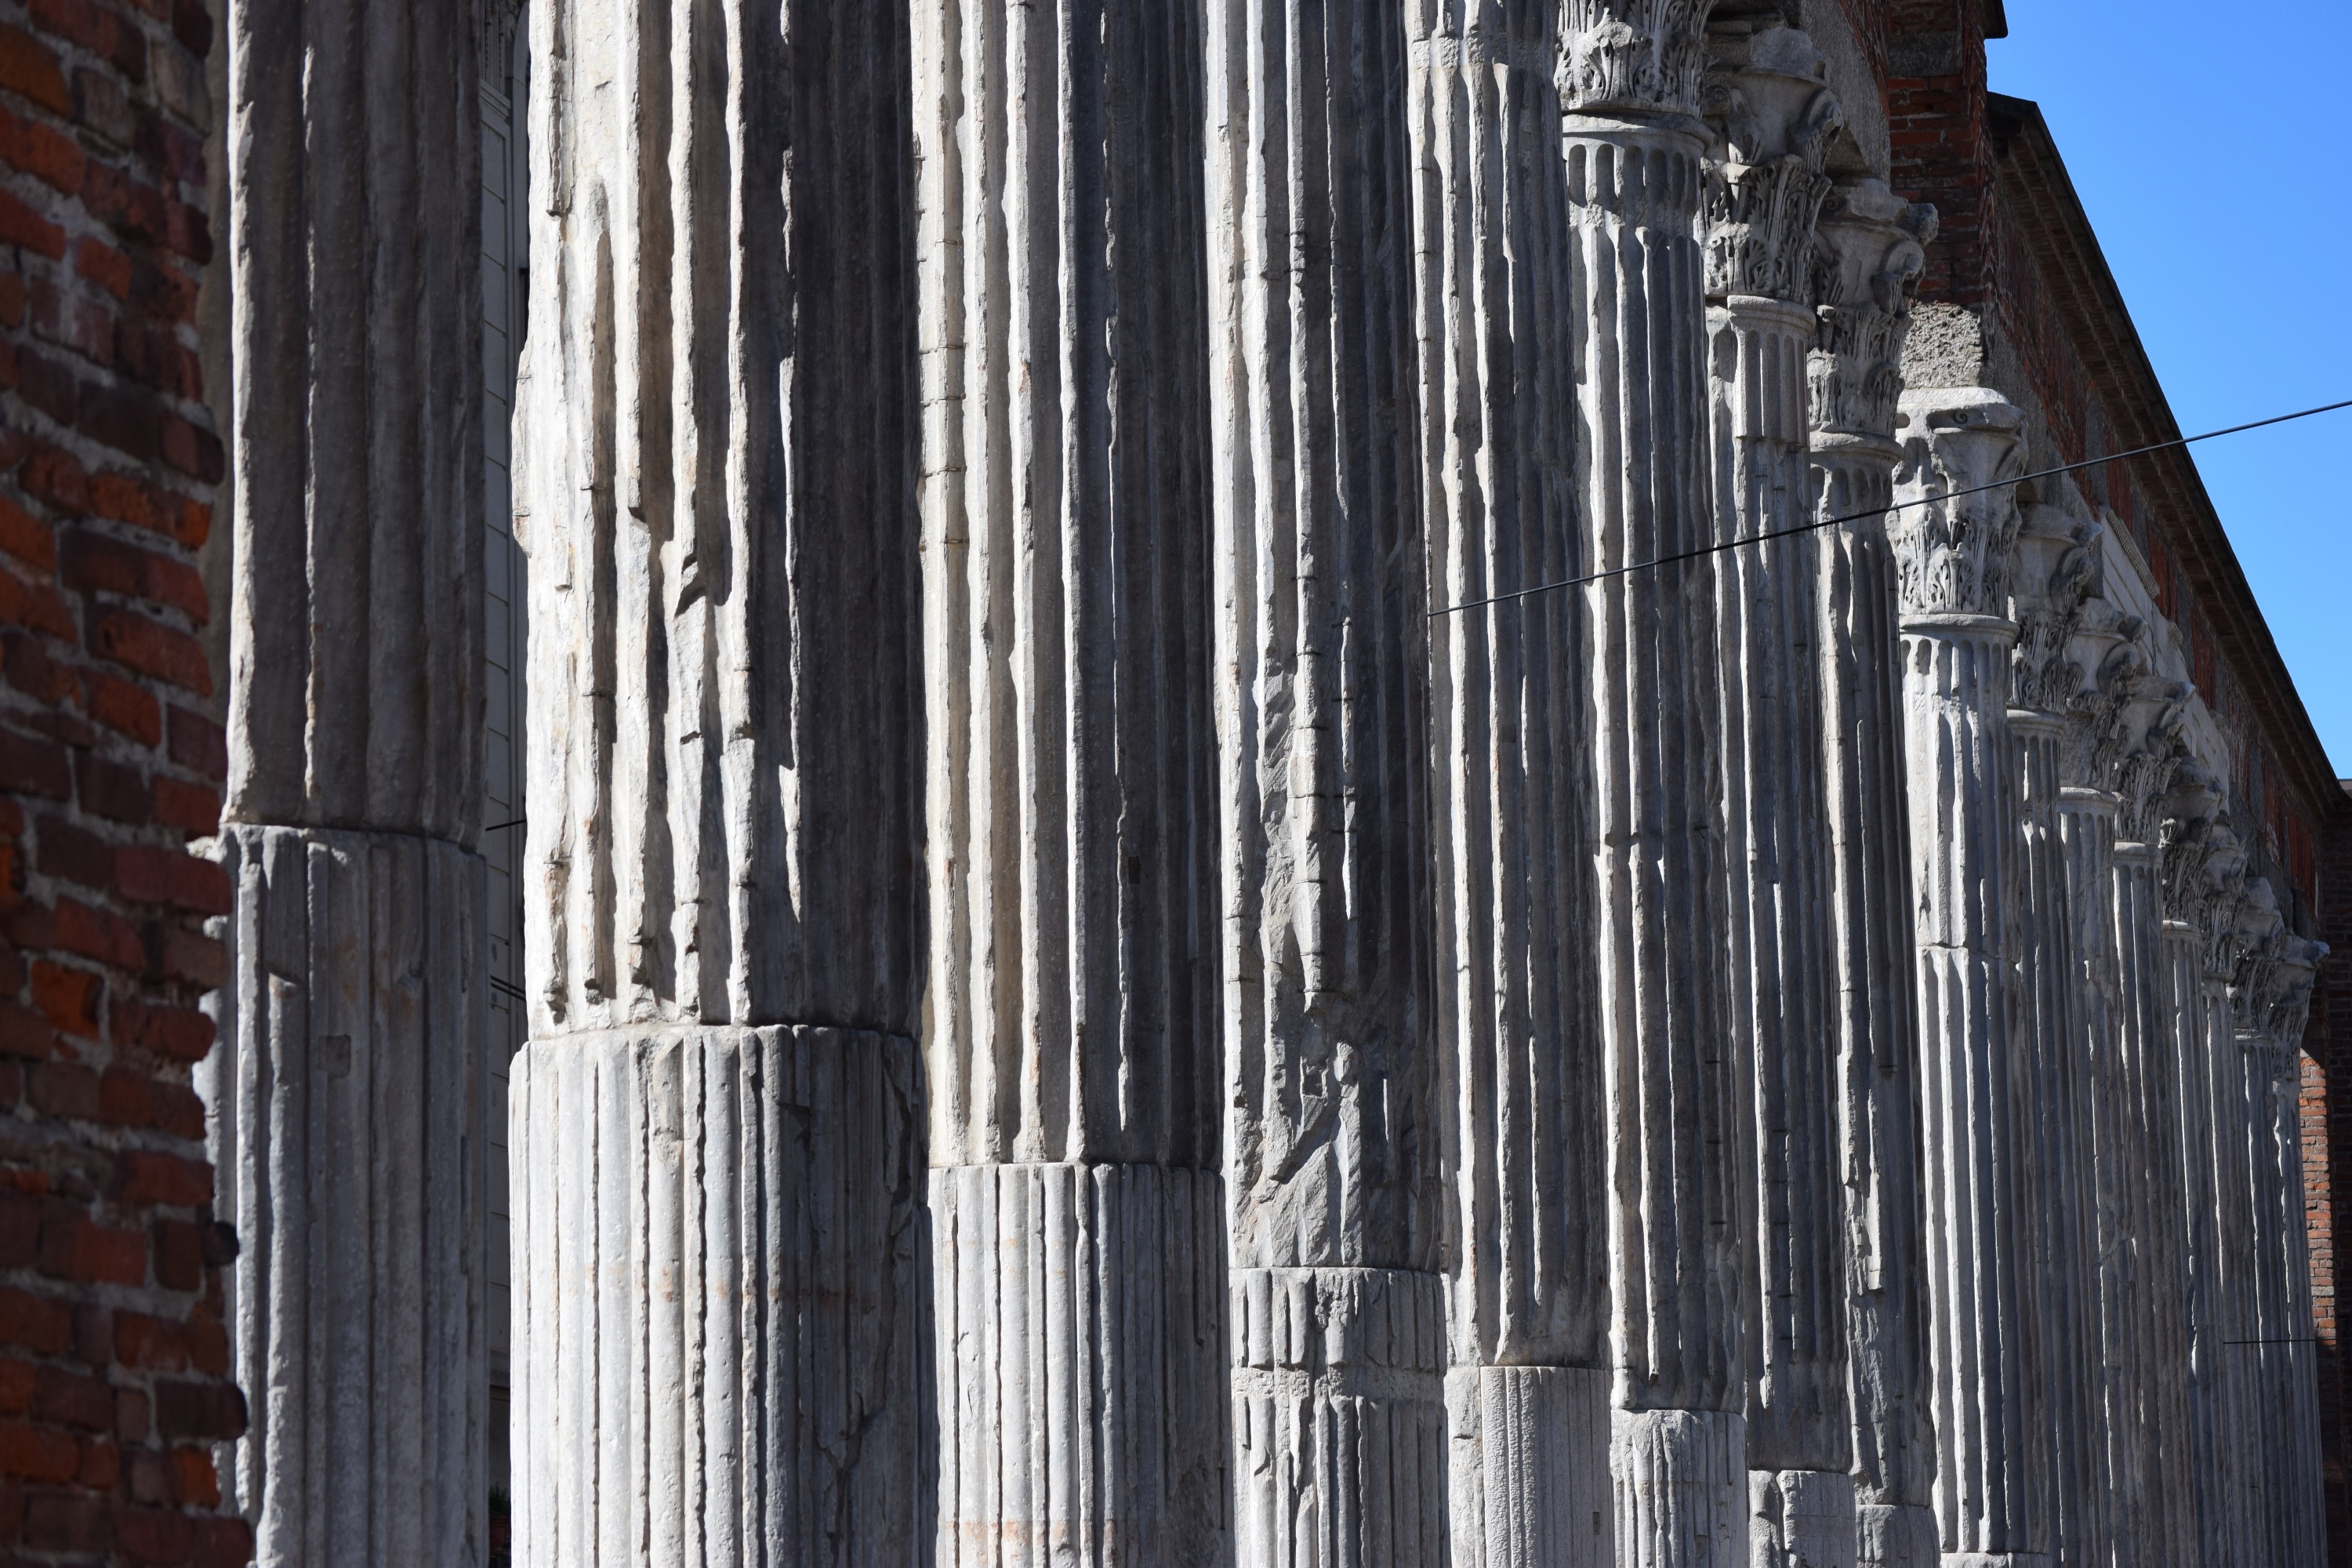
architecture, structure, wood, house, window, time, building, skyscraper, wall, line, column, facade, blue, interior design, columns, arc, romanesque, milan, colonnade, urban area, saint lawrence